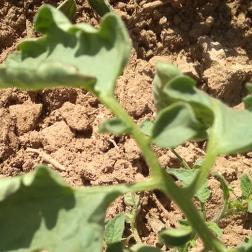
Crop: Tomato
Condition: virosis-d